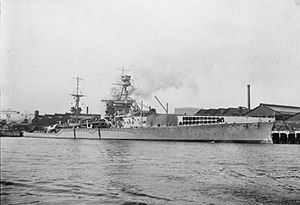
HMS Furious
HMS Furious med flydæk foran
HMS Furious med flydæk foran
HMS Furious var en stor lettere armeret krydser, som under 1. verdenskrig blev bygget til af den britiske Royal Navy. I forhold til de to øvrige skibe i klassen, blev HMS Furious redesignet med to stk. 18 tommer kanoner i stedet for de andres 15 tommer, men allerede inden afleveringen til Royal Navy fjernedes det forreste store kanontårn og et flydæk installeredes i stedet foran.